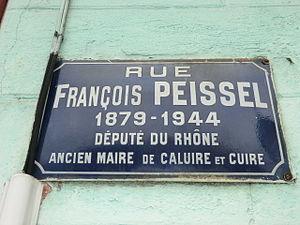
Panneau de la rue Peissel (Caluire-et-Cuire).
François Peissel est un homme politique français, né le 22 mai 1879 à Lyon et mort le 15 mars 1944 à Caluire-et-Cuire, dans le Rhône.